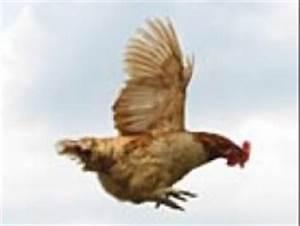
chicken